Thai royal funeral

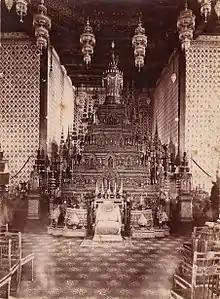
The funerary urn or "" of King Chulalongkorn atop the five-tiered pedestal in 1911. High-ranking members of the royal family usually lie in state for a hundred days within the Dusit Maha Prasat Throne Hall.

The "kot" (from Sanskrit "kośa", meaning "container") is a large funerary urn, used to contain the body of the deceased in place of a coffin. It is used for royalty, as well as high-ranking members of the nobility. Today it may also be granted to high-ranking government officials. It consists of two layers: an outer shell, usually ornately decorated, with two opening halves and a pointed lid; and an inner cylindrical container known as "". There are fourteen types of "kot", which are granted to the deceased according to their rank and status. The highest-ranking "kot", , is reserved for the king and the highest-ranking royal family members.